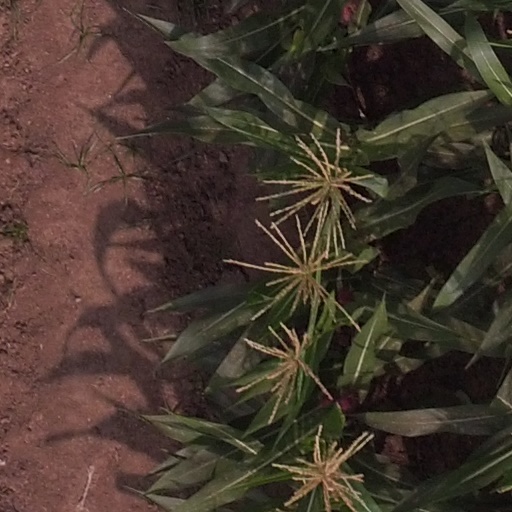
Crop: maize; corn